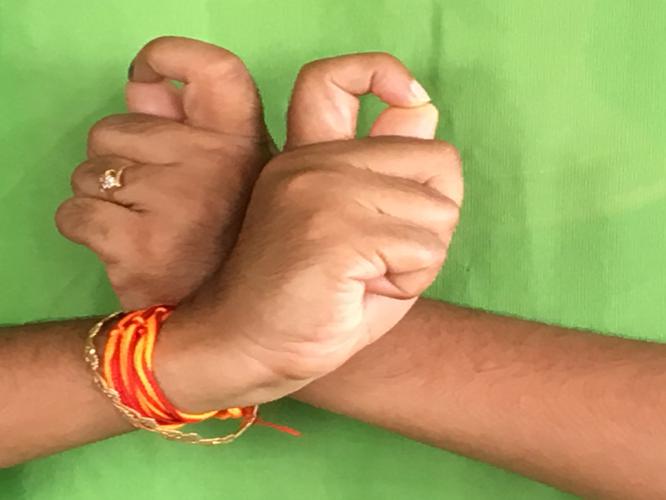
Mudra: Berunda
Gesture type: double_hand